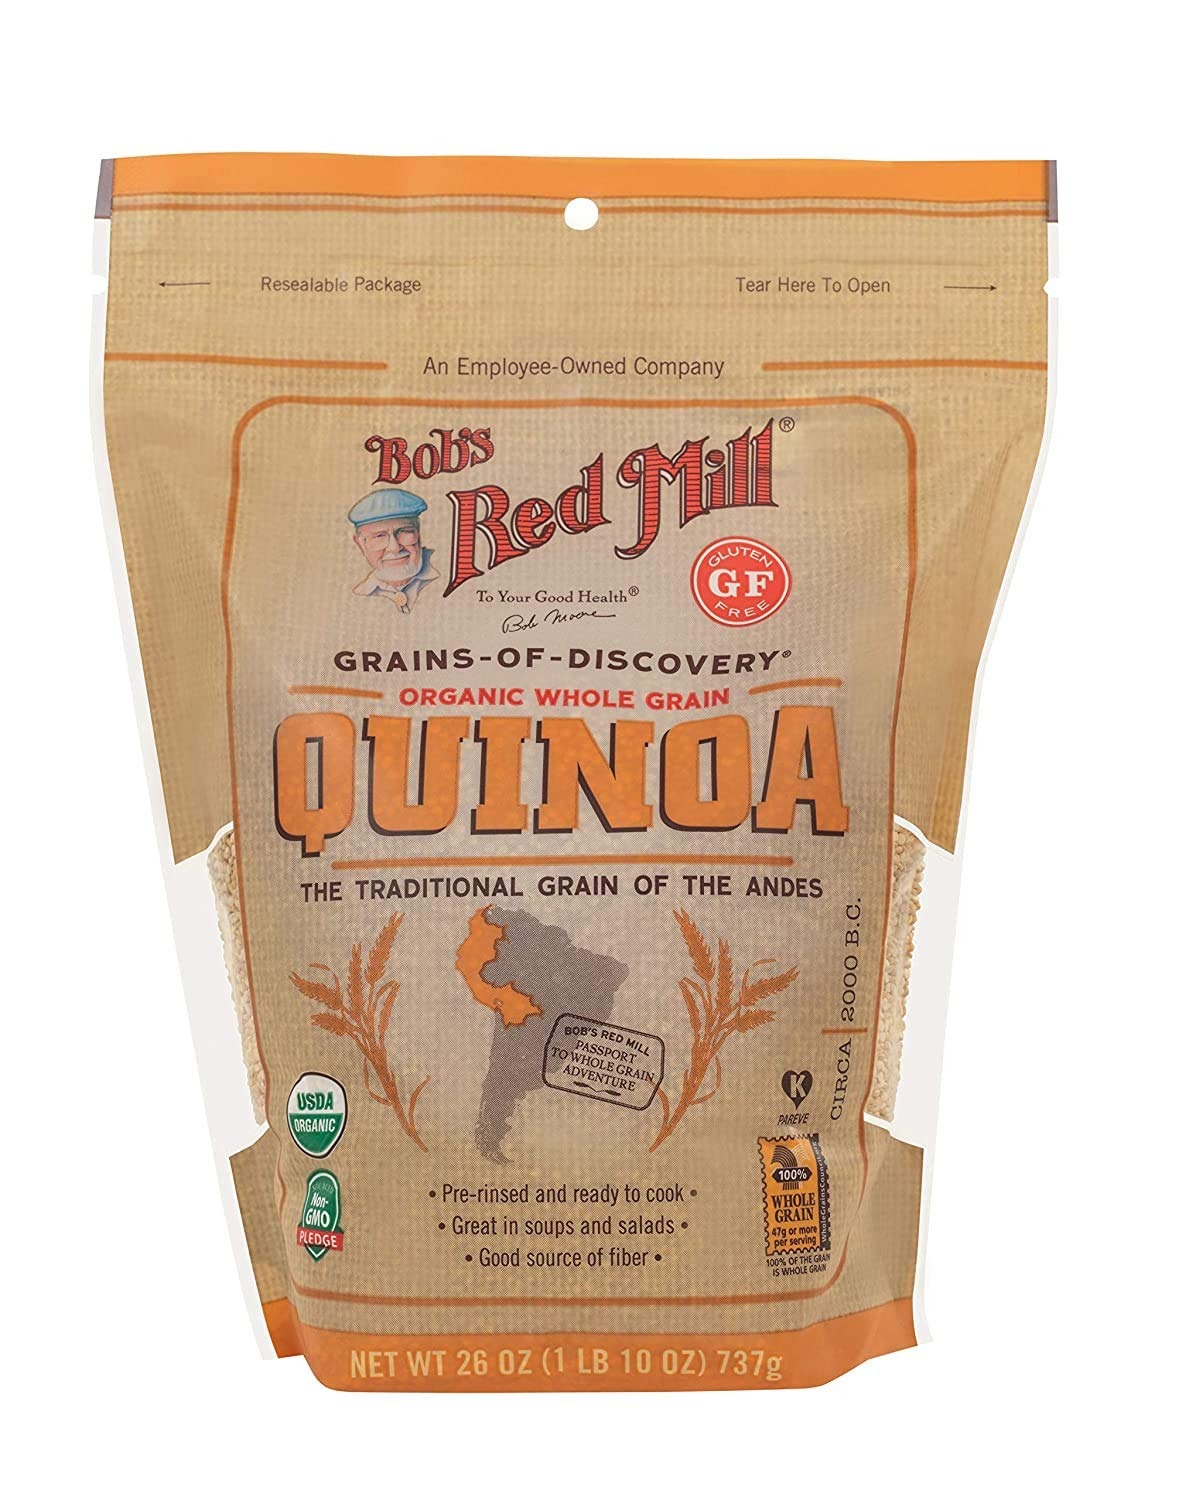
Item Name: Bob's Red Mill Organic White Quinoa, 26 Ounce (Pack of 2)
Bullet Point 1: Two, 26 oz. Resealable stand up bag (1.625 lbs.)
Bullet Point 2: Usda Certified Organic; Gluten Free; Vegan; Vegetarian; 100% Whole grain; Kosher Pareve
Bullet Point 3: Complete Protein
Bullet Point 4: Ancient whole grain
Bullet Point 5: Good source of iron, Vitamin B6, magnesium, folate, and zinc
Product Description: Bob's Red Mill Organic Whole Grain Quinoa is a true nutritional gem! Part of our Grains of Discovery line, Quinoa has so much to offer: It's gluten free, organic, whole grain, and offers complete protein and numerous minerals. It's ready to eat in just about 30 minutes. Quinoa can play the starring role in your pilaf, salad, or veggie burger. For breakfast, lunch, or dinner; side dish or main dish; quinoa will keep you fueled throughout the day! Certified Organic by QAI. Like all our gluten free-labeled products, this product is processed in a dedicated gluten free facility
Value: 2.0
Unit: Count

Price: 18.74